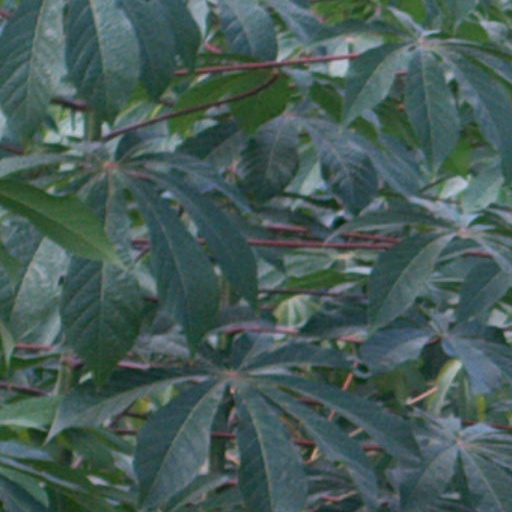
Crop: cassava